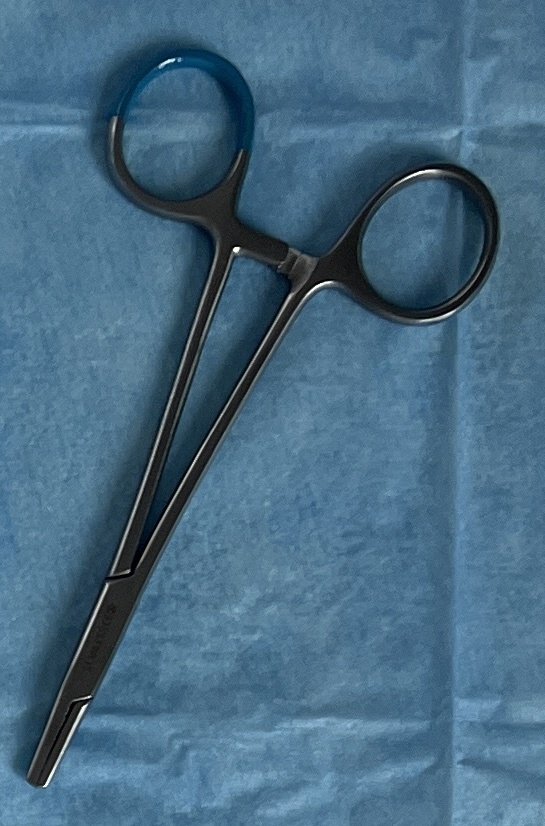
Hinged instrument state: closed